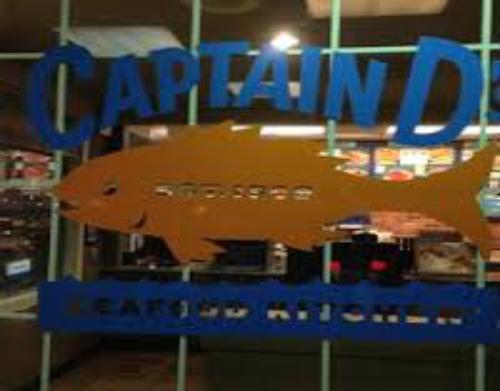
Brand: Captain D's
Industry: Food